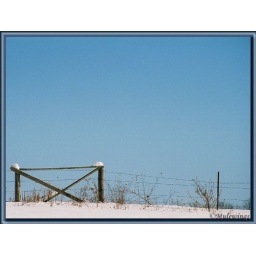
Line fence against blue sky